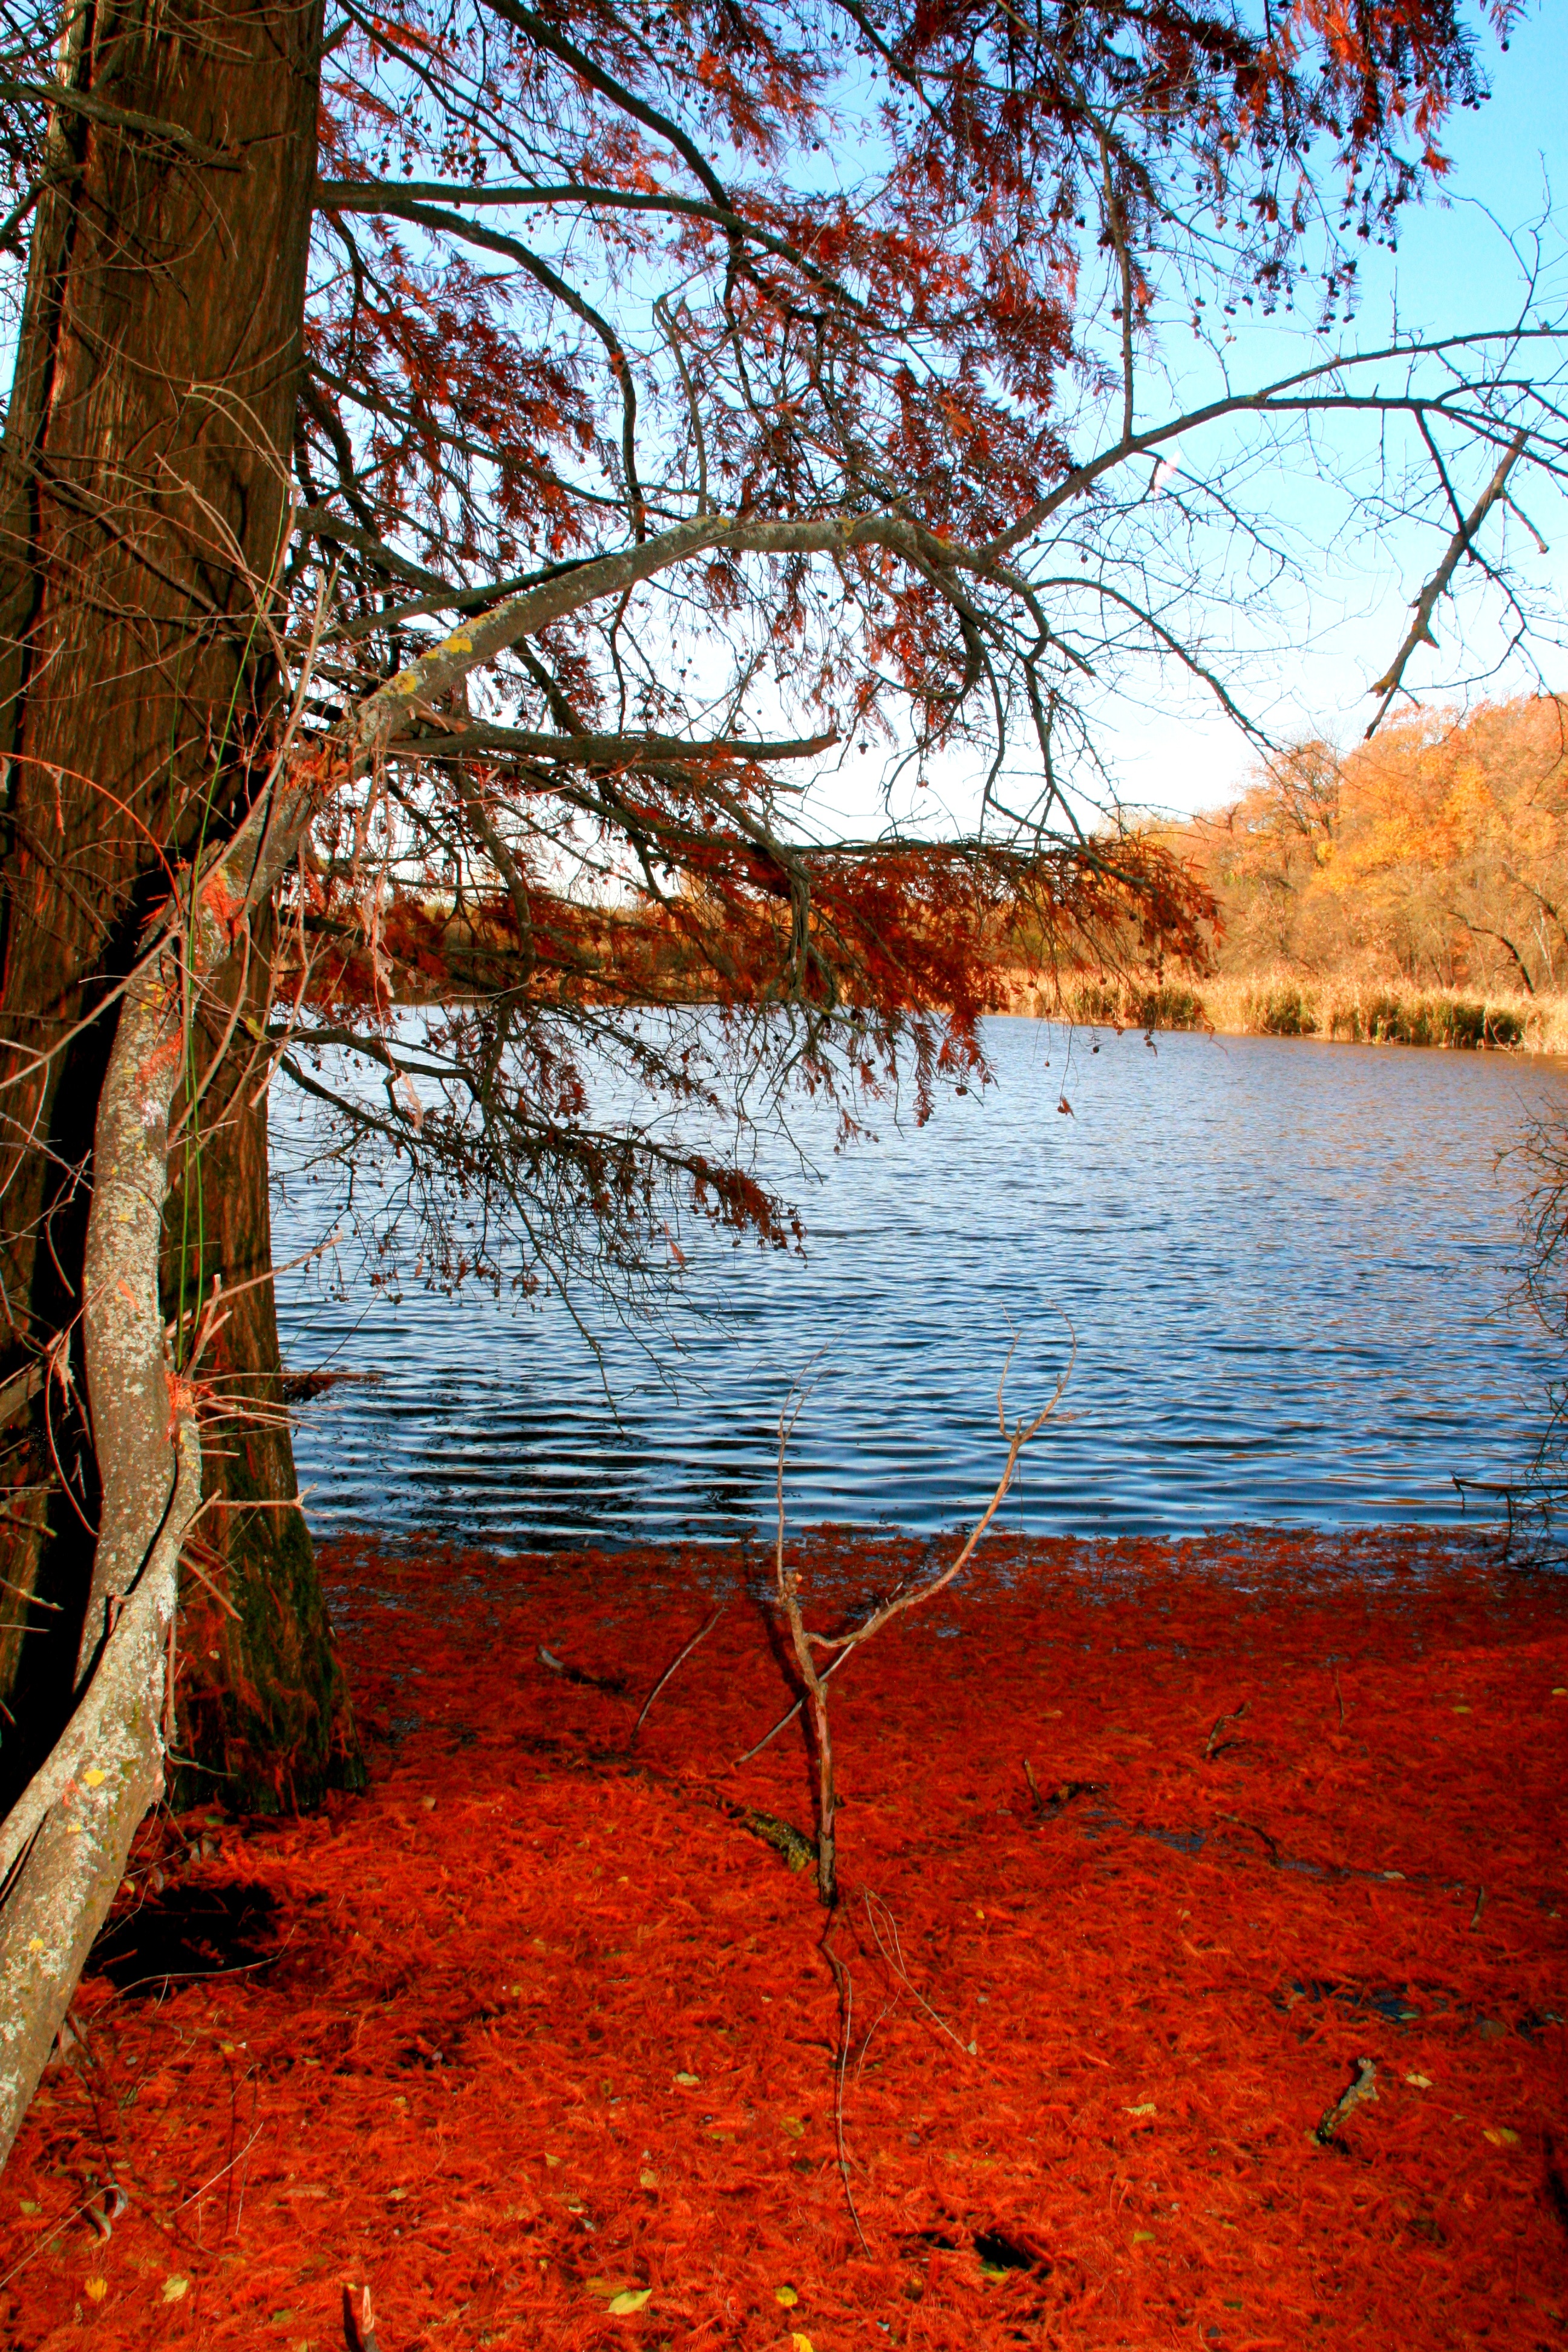
landscape, tree, nature, wilderness, branch, plant, sunlight, morning, leaf, lake, river, evening, reflection, red, autumn, season, leaves, woodland, woody plant